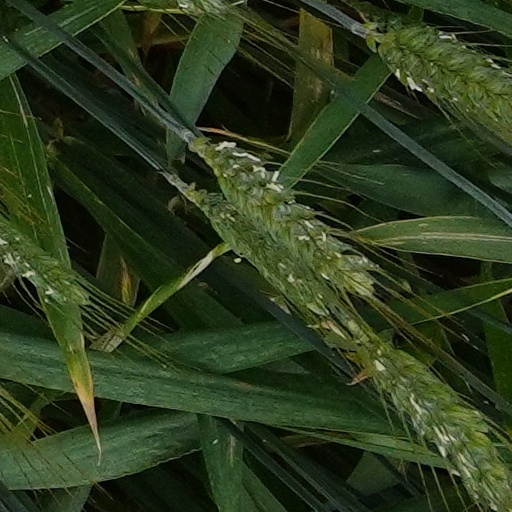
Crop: wheat